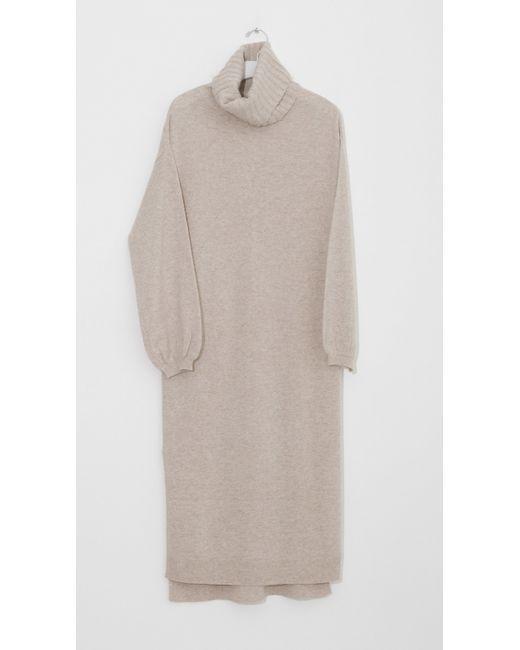
Kleid auch, Baumwolle, Ausgehen, braun, Kurs, poloneck